G. Adams House

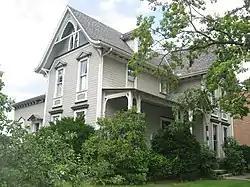
Front of the G. Adams House, located at 103 N. Clay Street (State Route 83) in Millersburg, Ohio, United States. Built in 1885, it is listed on the National Register of Historic Places, and it is part of a Register-listed historic district, the Millersburg Historic District.

G. Adams House is a registered historic building in Millersburg, Ohio, listed in the National Register on 1984-07-17.